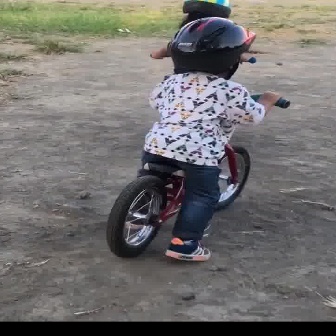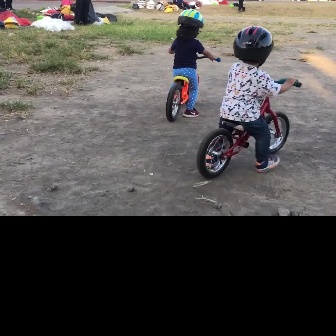
  Please identify the target specified by the bounding box [105,73,288,256] in the first image and locate it in the second image. Return the coordinates in [x_min,y_min,x_max,y_max] format.
Answer: [195,72,301,177]